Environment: real
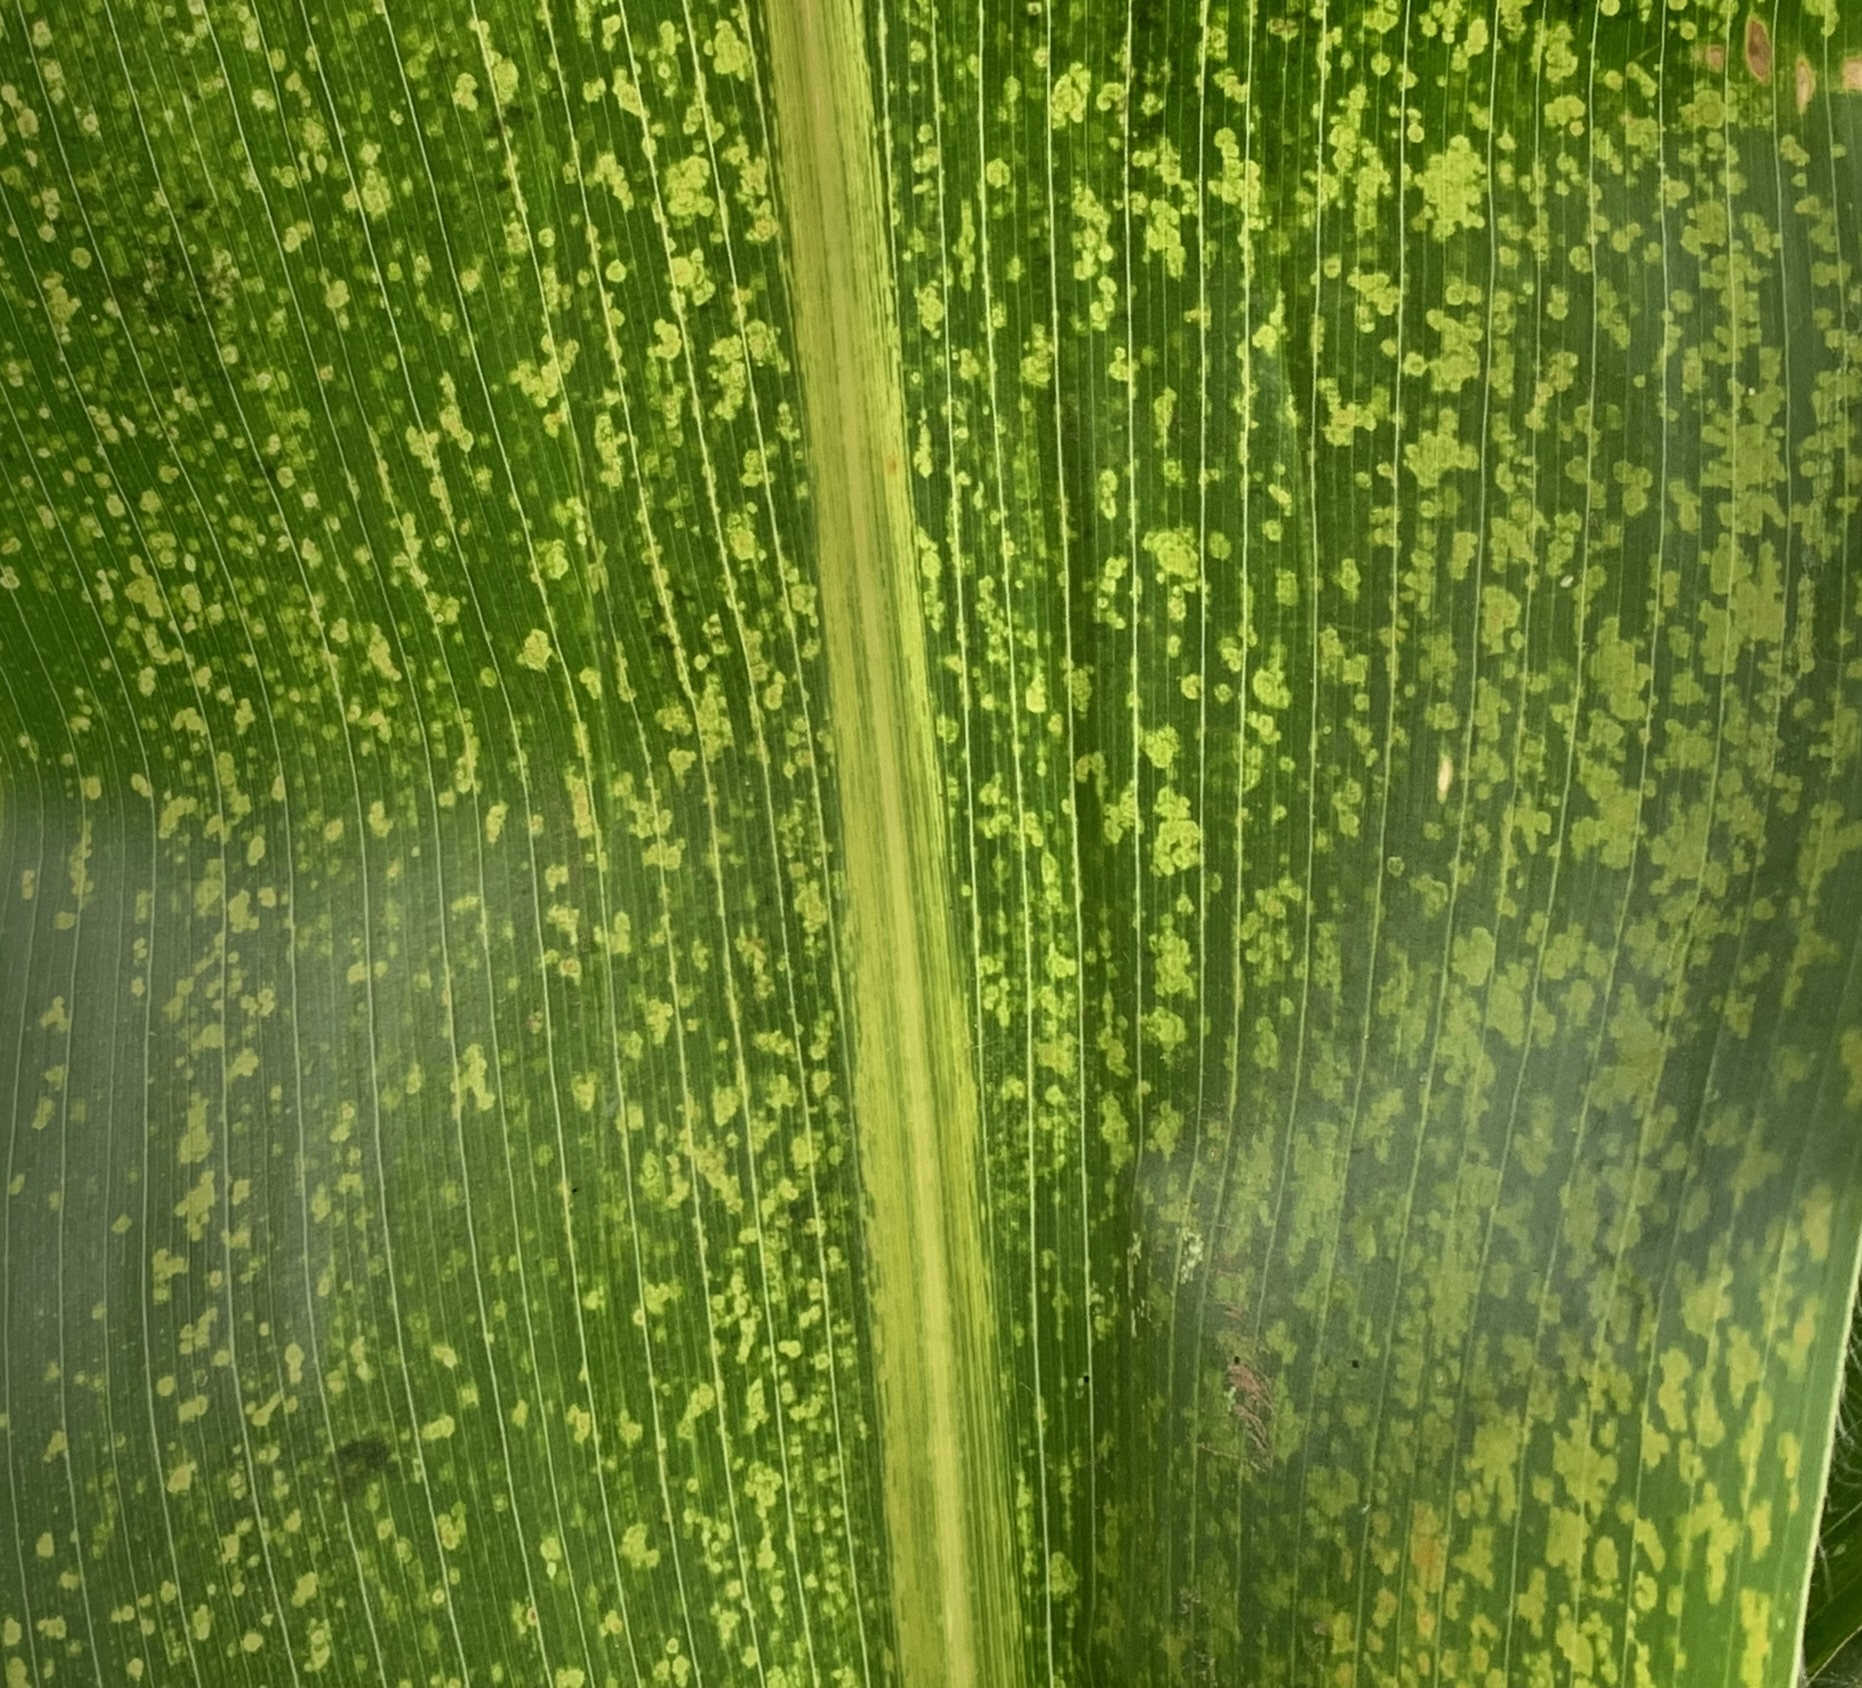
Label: lethal_necrosis